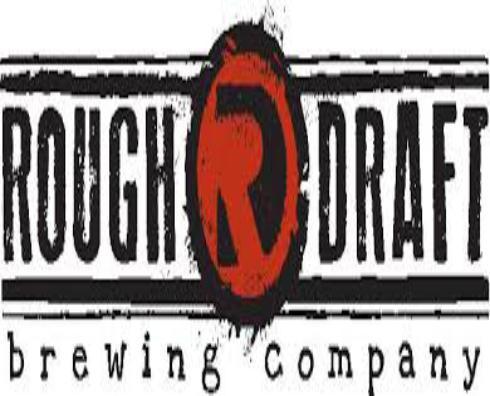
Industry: Others